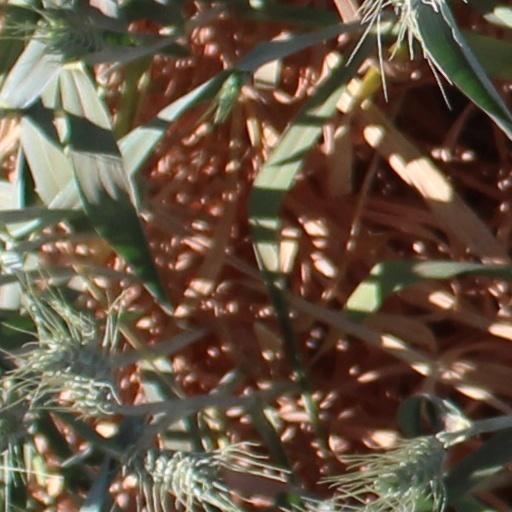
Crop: wheat